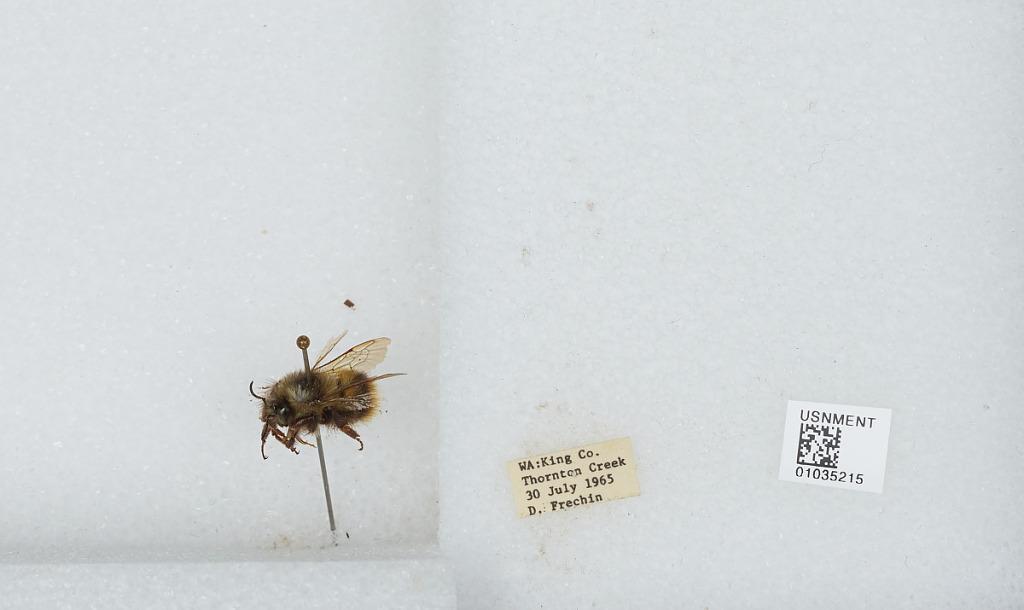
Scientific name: Bombus (Pyrobombus) mixtus Cresson
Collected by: D. Frechin
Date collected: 1965-7-30
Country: United States
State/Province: Washington
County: King
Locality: Thornton Creek
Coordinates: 47.7031, -122.309